Sunken Meadow State Parkway

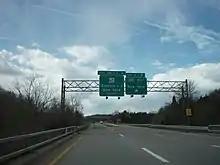
The Sunken Meadow State Parkway's Exit SM1W signage on the Sagtikos State Parkway

The Sunken Meadow State Parkway begins as a four-lane freeway at exit 44–45 off the Northern State Parkway, a cloverleaf interchange that also serves as the northern terminus of the Sagtikos State Parkway. Southbound, this interchange is designed as exit SM1. After the Northern State, the Sunken Meadow continues northeast on the right-of-way used by the Sagtikos, crossing through Commack. Passing west of Valmont Village Park, the four-lane parkway crosses under New Highway, bending northeast through Commack, becoming a divided parkway as it enters exit SM2. This exit, which is only served northbound, connects the Sunken Meadow to NY 454 (Veterans Memorial Highway) via Harned Road, a local street in Commack. The four-lane parkway continues northward through Commack, crossing under NY 454 a short distance after the interchange. At the overpass, the westbound entrance from NY 454 connects to the southbound Sunken Meadow.